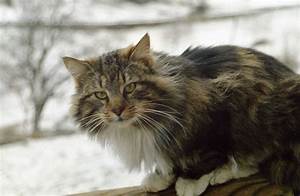
Label: gatto